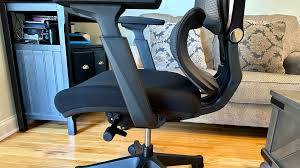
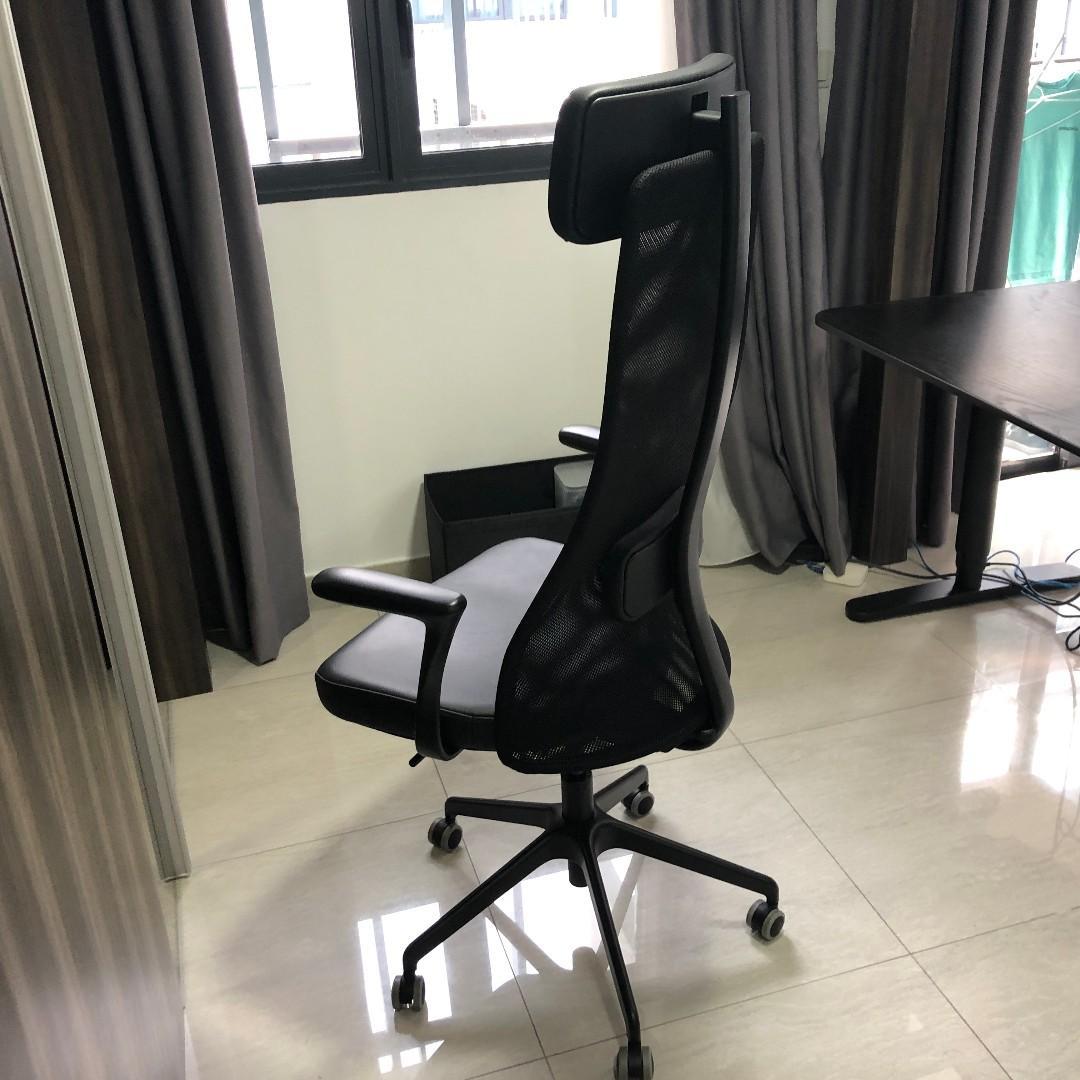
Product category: items_chair
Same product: no